Aegisuchus

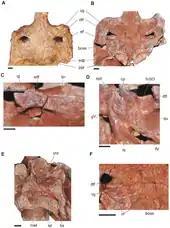
Comparison with "Aegyptosuchus"

During the Late Cretaceous, northern Africa was a humid region near the Tethys Ocean, a seaway between the southern continents of Gondwana and northern land masses of Laurasia. At this time, the Kem Kem Beds of Morocco were deposited in a freshwater delta system. "Aegisuchus" lived within this delta alongside fishes, turtles, snakes and varanid lizards, pterosaurs, and sauropod and theropod dinosaurs. Stomatosuchids are also known from the Kem Kem Beds, and probably shared a close ecological niche with "Aegisuchus" as river predators.